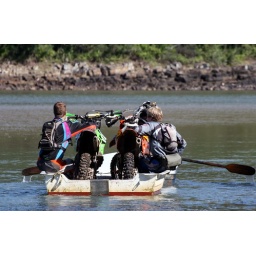
Darren and Devan in the small boat with their bikes